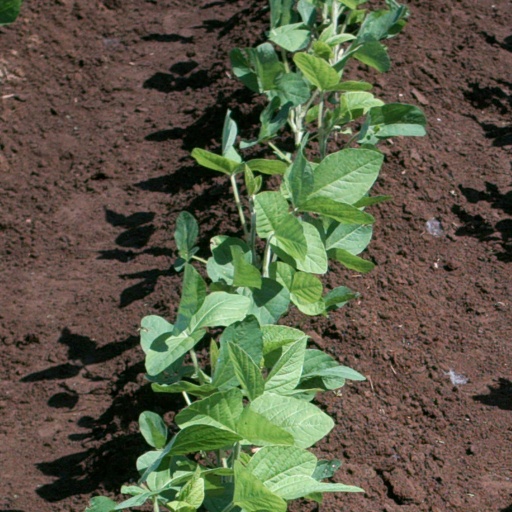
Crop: soybean